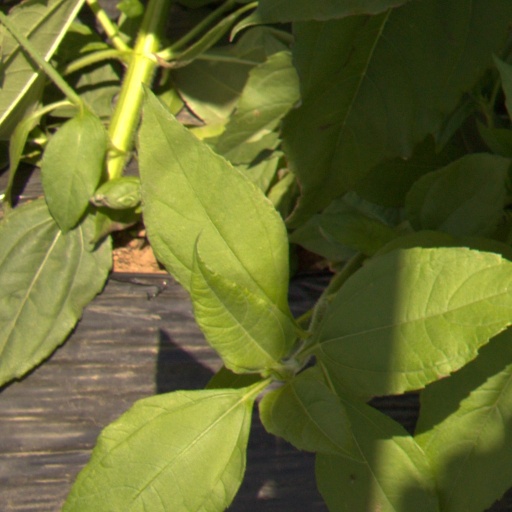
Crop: Jerusalem artichoke